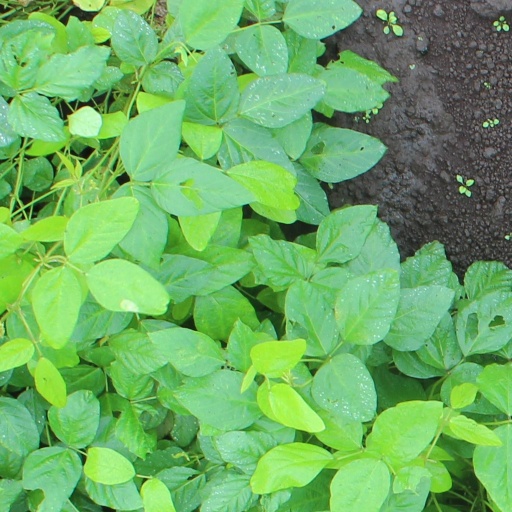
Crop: soybean